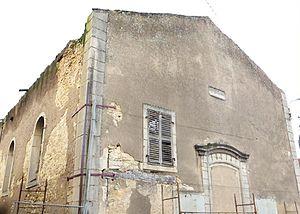
Toul église saint mansuy
L'abbaye Saint-Mansuy fut fondée au Xᵉ siècle, dans les faubourg de Toul par Saint Gérard, évêque de Toul pour garder les reliques de Saint-Mansuet. Elle fut dédiée à Saint Mansuy, évêque de Toul au IVᵉ siècle et premier apôtre de la Lorraine.
Toul est une commune française localisée dans le département de Meurthe-et-Moselle. Située en Lorraine, la commune fait partie de la région administrative Grand Est. Ancienne principauté épiscopale du Saint-Empire romain germanique, Toul passe sous le contrôle de la France en 1552, au cours du voyage d'Allemagne, avant d'être définitivement annexée en 1648, en vertu du traité de Westphalie.